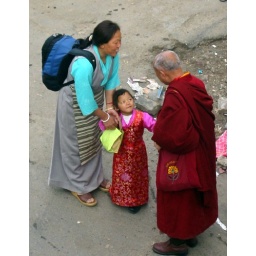
Woman and girl in traditional Tibetan dress greet a passing monk. (McLeod Ganj)